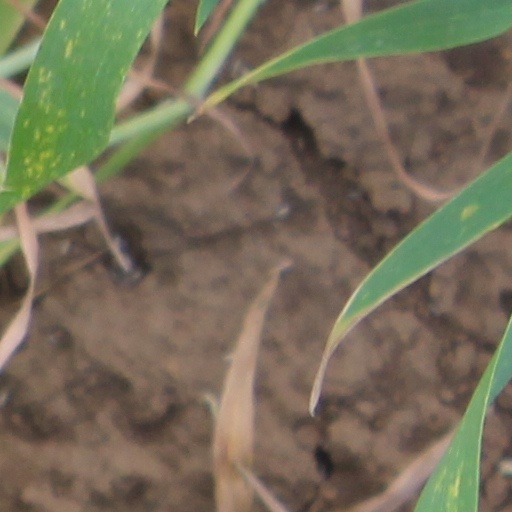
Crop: wheat